Hackintosh

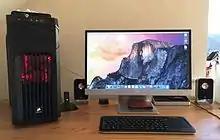
A Hackintosh running OS X Yosemite

A hackintosh (a portmanteau of "Hack" and "Macintosh") is a computer that runs Apple's operating system macOS on computer hardware that is not authorized for the purpose by Apple. This is due to the software license for macOS only permitting its use on in-house hardware built by Apple itself, in this case the Mac line.